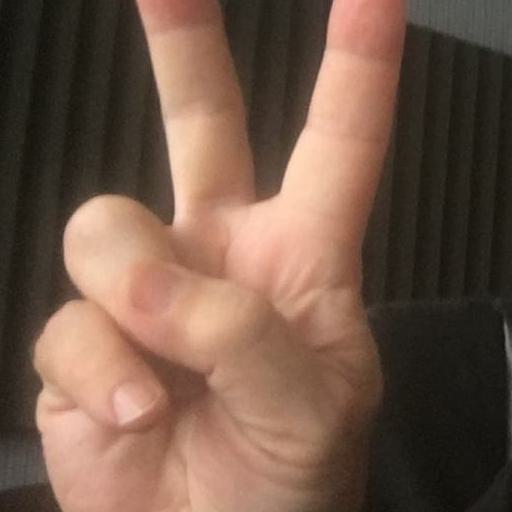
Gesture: peace